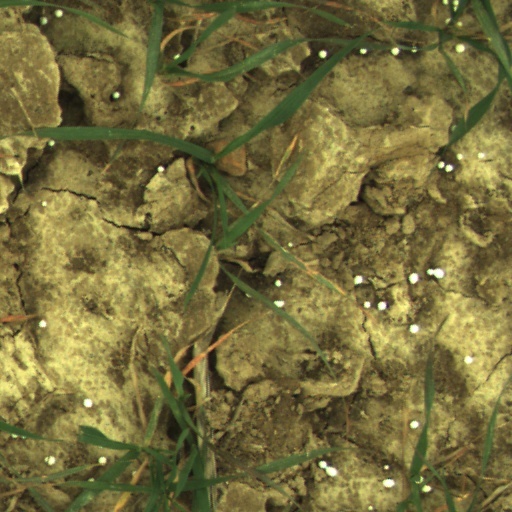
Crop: wheat